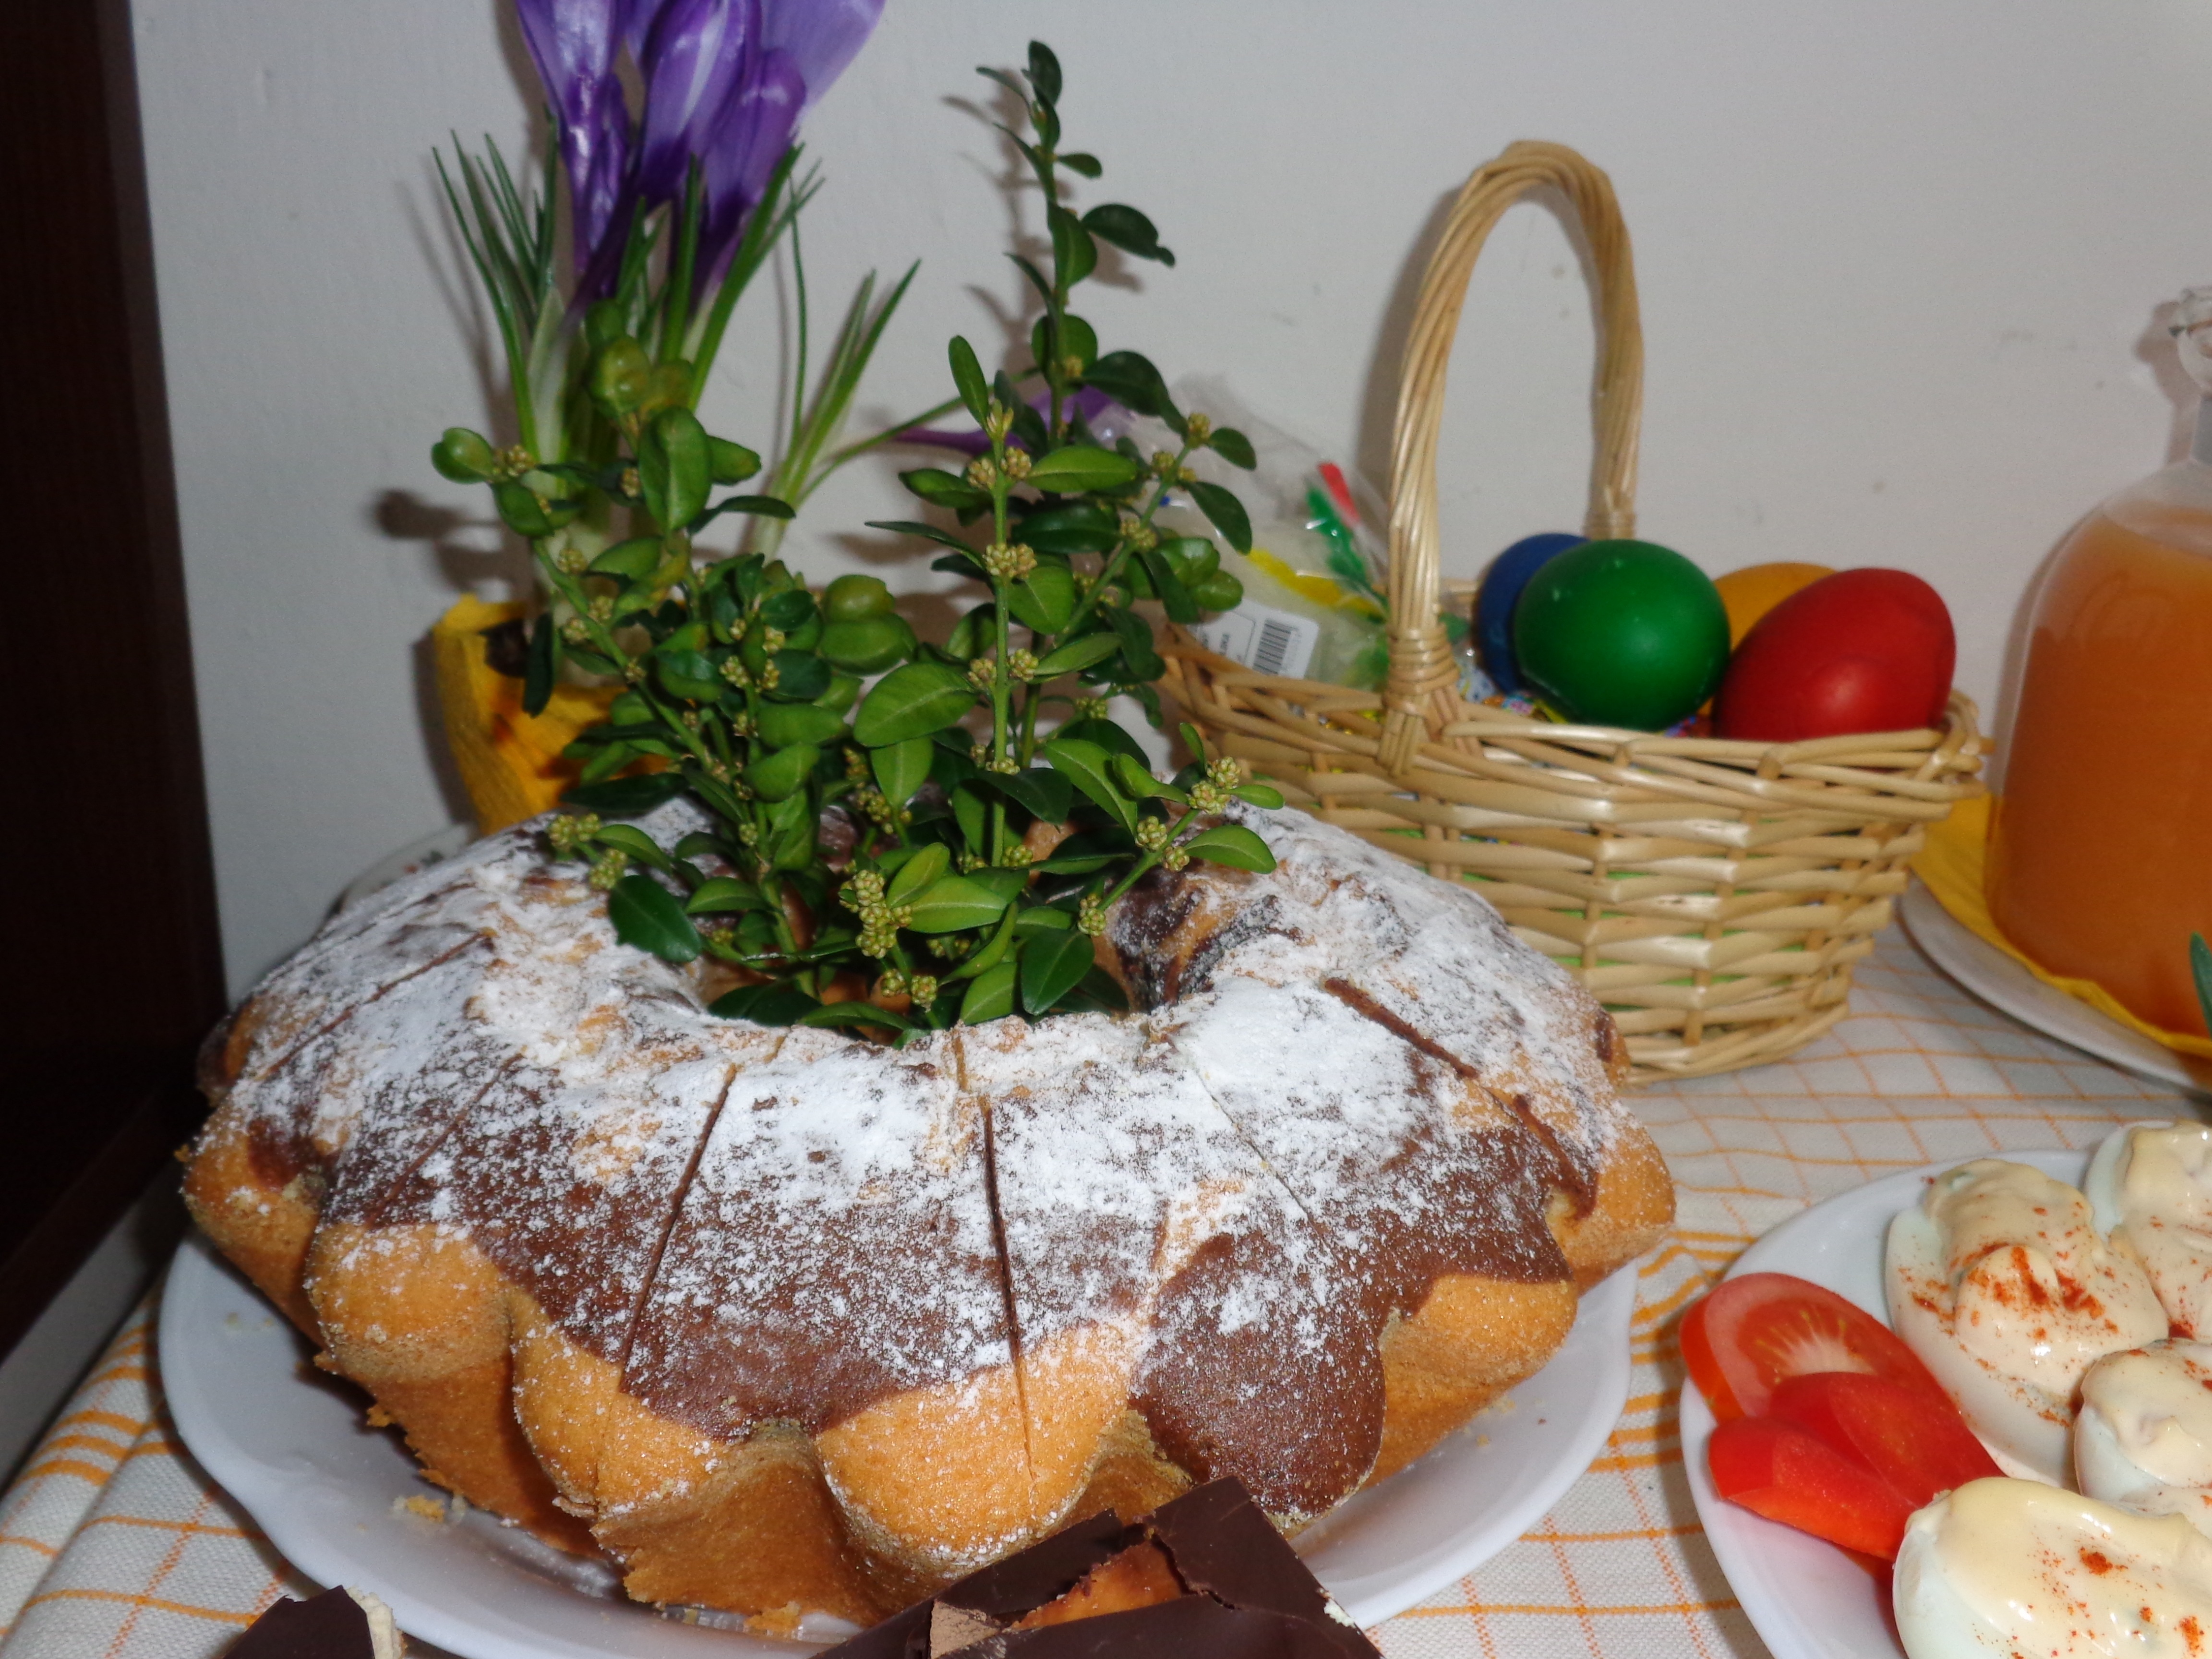
dish, meal, food, produce, breakfast, dessert, bread, pastries, eating, holidays, eggs, easter, baked goods, easter baba